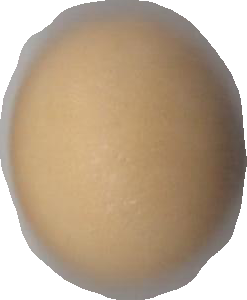
Variety: Dega